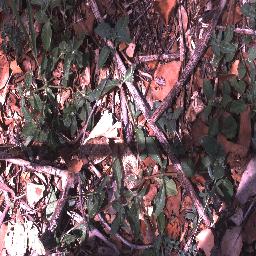
Label: negative